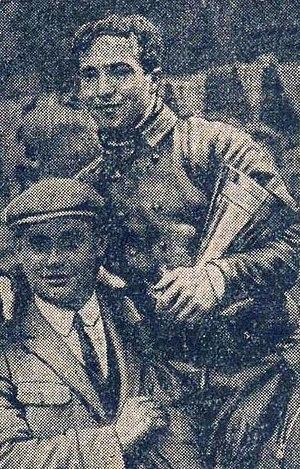
Louis Jeannin, vainqueur du Bol d'or 1932 sur Jonghi.
Le Bol d'or est une compétition motocycliste d'endurance qui se déroule une fois par an en France. Il a été créé par Eugène Mauve, en 1922, au titre de l'Association des anciens motocyclistes militaires, qui deviendra l'Association des moto-cyclecaristes de France. Il est réputé comme avoir été la première course de 24 heures au monde. Il bénéficie aujourd'hui du concours des Éditions Larivière. Un Bol d'or automobile est organisé conjointement, entre 1922 et 1955.
Louis Jeannin, né le 6 octobre 1907 dans le 14ème arrondissement de Paris et mort le 10 juin 2002 à Châtillon, est un pilote motocycliste français, de vitesse et d'endurance.